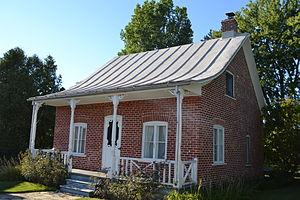
Le lieu historique national du Canada de Sir-Wilfrid-Laurier commémore le lieu de naissance de sir Wilfrid Laurier.Français
Cet article recense les lieux patrimoniaux de Lanaudière inscrit au répertoire des lieux patrimoniaux du Canada, qu'ils soient de niveau provincial, fédéral ou municipal.